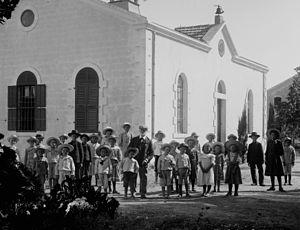
Wilhelma était un village de colons allemands d'un courant proche de l'anabaptisme, la Société des Templiers, fondée au XIXᵉ siècle par Christoph Hoffmann. L'ancien village et son domaine agricole se trouvent aujourd'hui dans le moshav de Bnei Atarot à quinze kilomètres à l'est de Tel Aviv.
La Société des Templiers est un courant religieux protestant d'Allemagne, fondée au milieu du XIXᵉ siècle par Christoph Hoffmann dans le royaume de Wurtemberg. Ses membres prônent le retour aux sources du christianisme et la création d'implantations urbaines et agricoles en Terre sainte. En 1858, les Templiers sortent officiellement de l'Église luthérienne et fondent la Société des Templiers, comptant alors cinq mille membres.